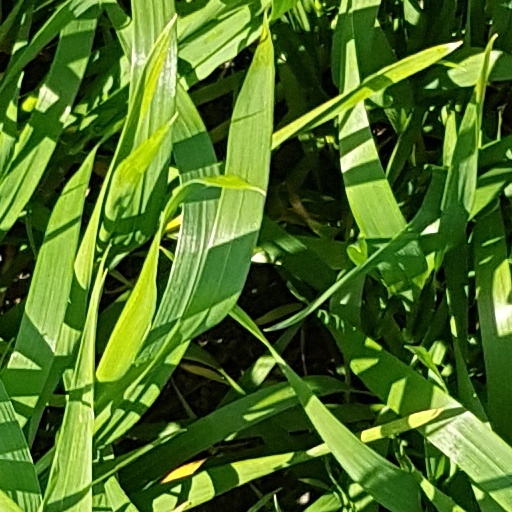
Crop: wheat